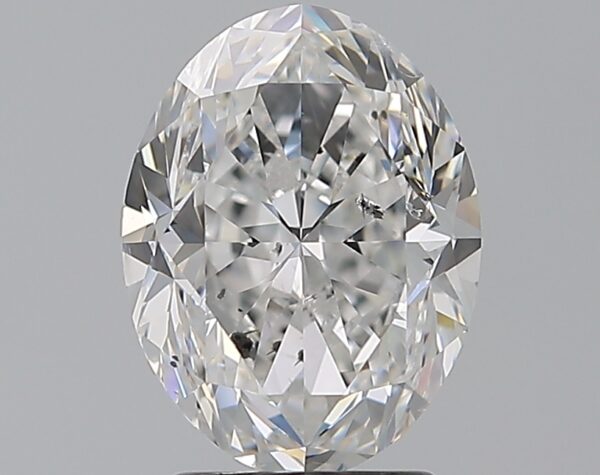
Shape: oval
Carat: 2.6
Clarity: SI2
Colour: E
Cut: GD
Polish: EX
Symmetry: EX
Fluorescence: N
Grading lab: GIA
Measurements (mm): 9.8 x 7.42 x 5.19